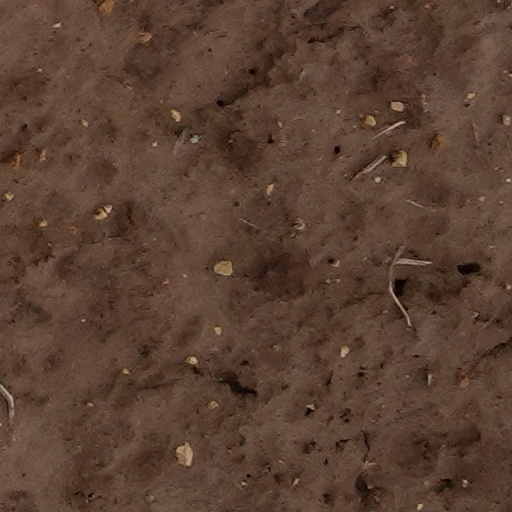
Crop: wheat